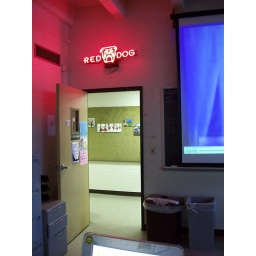
in the art building computer lab